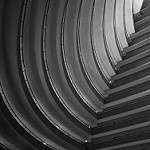
Label: B & W